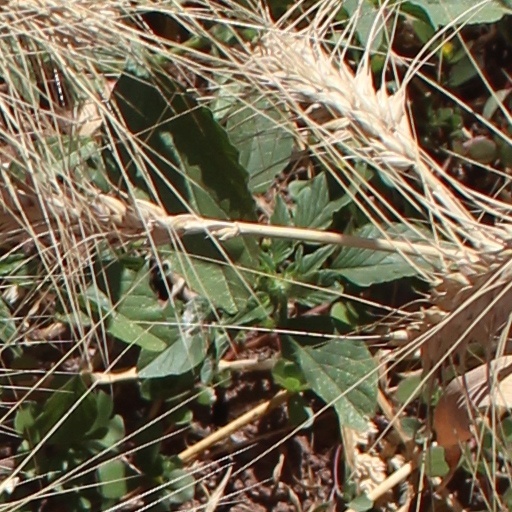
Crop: wheat